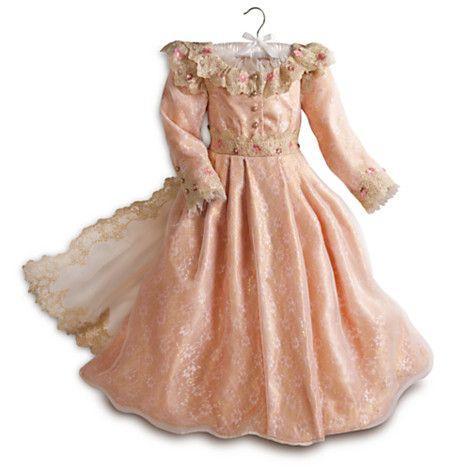
i saw this today and it is beautiful !